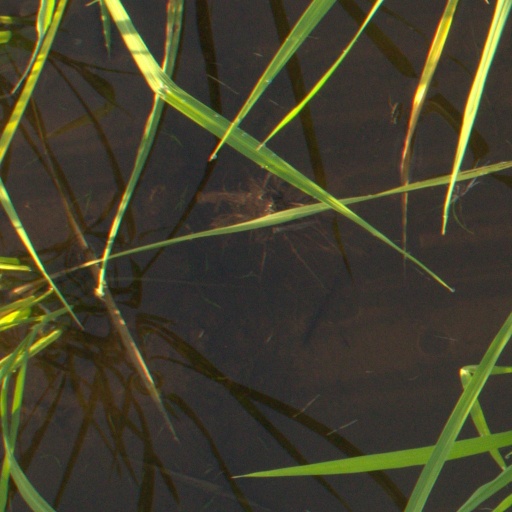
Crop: rice